Makassan contact with Australia

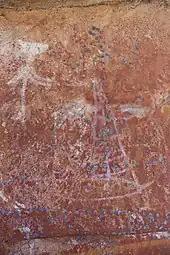
A female figure outlined in beeswax over painting of a white Makassan prau

At the height of the trepang industry, the Makassan ranged thousands of kilometres along Australia's northern coasts, arriving with the north-west monsoon each December. Makassan "perahu" or "praus" could carry a crew of thirty members, and Macknight estimated the total number of trepangers arriving each year as about one thousand. The Makassan crews established themselves at various semi-permanent locations on the coast, to boil and dry the trepang before the return voyage home, four months later, to sell their cargo to Chinese merchants. "Marege"' was the Makassan name for Arnhem land (meaning "Wild Country"), from the Cobourg Peninsula to Groote Eylandt in the Gulf of Carpentaria. "Kayu Jawa" was the name for the fishing grounds in the Kimberley region of Western Australia, from Napier Broome Bay to Cape Leveque. Other important fishing areas included West Papua, Sumbawa, Timor, and Selayar.